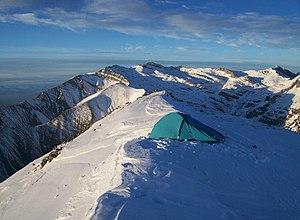
Tête de l'Estrop en hiver
La Tête de l'Estrop est le plus haut sommet du massif des Trois-Évêchés, dans les Alpes-de-Haute-Provence. Il culmine à 2 961 m d'altitude.